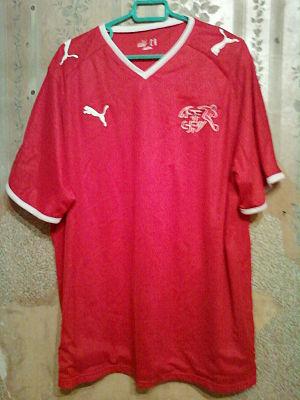
Maillot domicile de l'équipe de Suisse de football 2008-2009